Pandemonium! (video game)

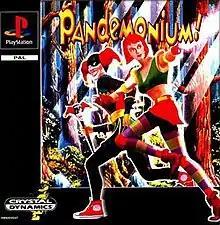
European PS1 box art

Pandemonium! is a 1996 platform video game developed by Toys for Bob and published by Crystal Dynamics for the PlayStation, Sega Saturn, Microsoft Windows, N-Gage, mobile and iOS. "Pandemonium!" features Fargus, a jester, and Nikki, a sorceress, who unwittingly casts a spell that destroys the town. The goal of the game is to reach the Wishing Engine, where they can wish the town back to normal. For each level, the player can choose which character to be. Each has a special move – Fargus can deliver a special spinning attack, and Nikki can double jump. The game consists of a great variety of unique gameplay objects, such as watermelons, clouds, spider webs and logs. A sequel, "Pandemonium 2" ("Miracle Jumpers" in Japan), was released in 1997 for PlayStation and Microsoft Windows.